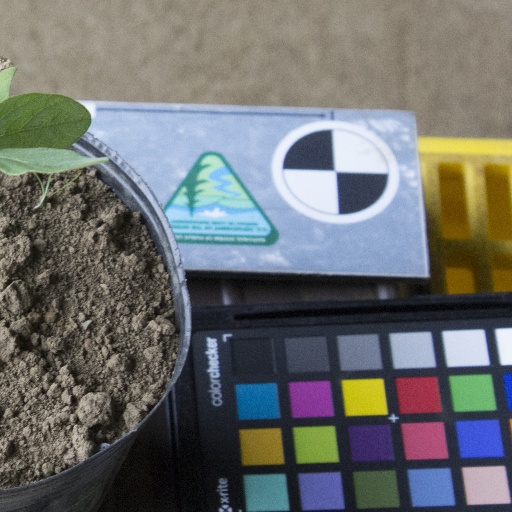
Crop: soybean